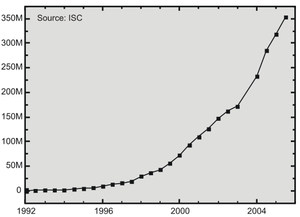
Internet est le réseau informatique mondial accessible au public. C'est un réseau de réseaux, à commutation de paquets, sans centre névralgique, composé de millions de réseaux aussi bien publics que privés, universitaires, commerciaux et gouvernementaux, eux-mêmes regroupés en réseaux autonomes. L'information est transmise via Internet grâce à un ensemble standardisé de protocoles de transfert de données, qui permet des applications variées comme le courrier électronique, le World Wide Web, la messagerie instantanée, le pair-à-pair, le streaming, le partage de fichiers audio, la téléconférence...